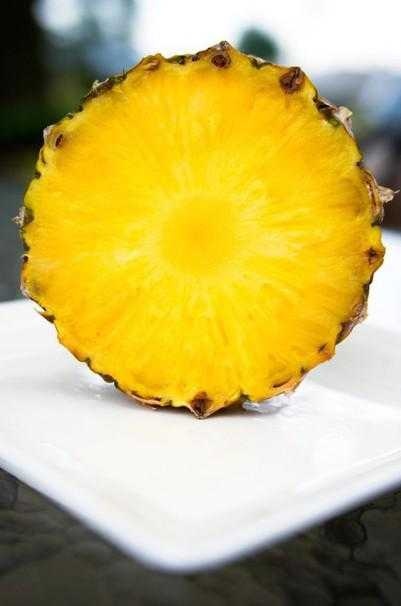
Label: Pineapple